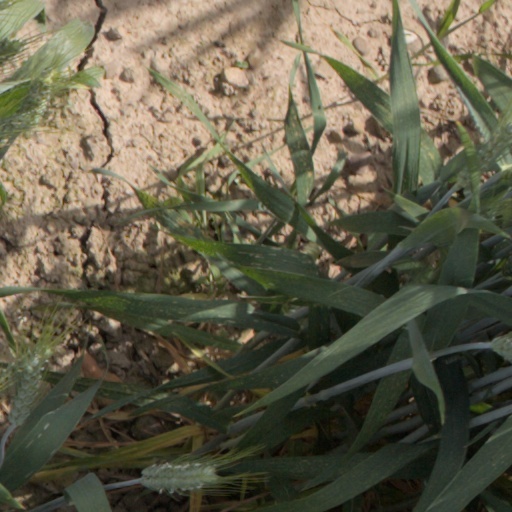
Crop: wheat